Abbas Papizadeh

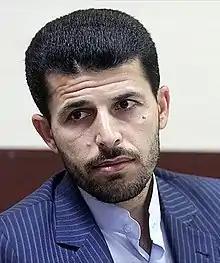
Papizadeh (2014)

Abbas Papizadeh is an Iranian politician who representing Dezful in the Islamic Consultative Assembly since 2024 in the 12th Assembly. He was also a member of Iranian Parliament in the 9th and 10th term, from 2012 to 2020 .